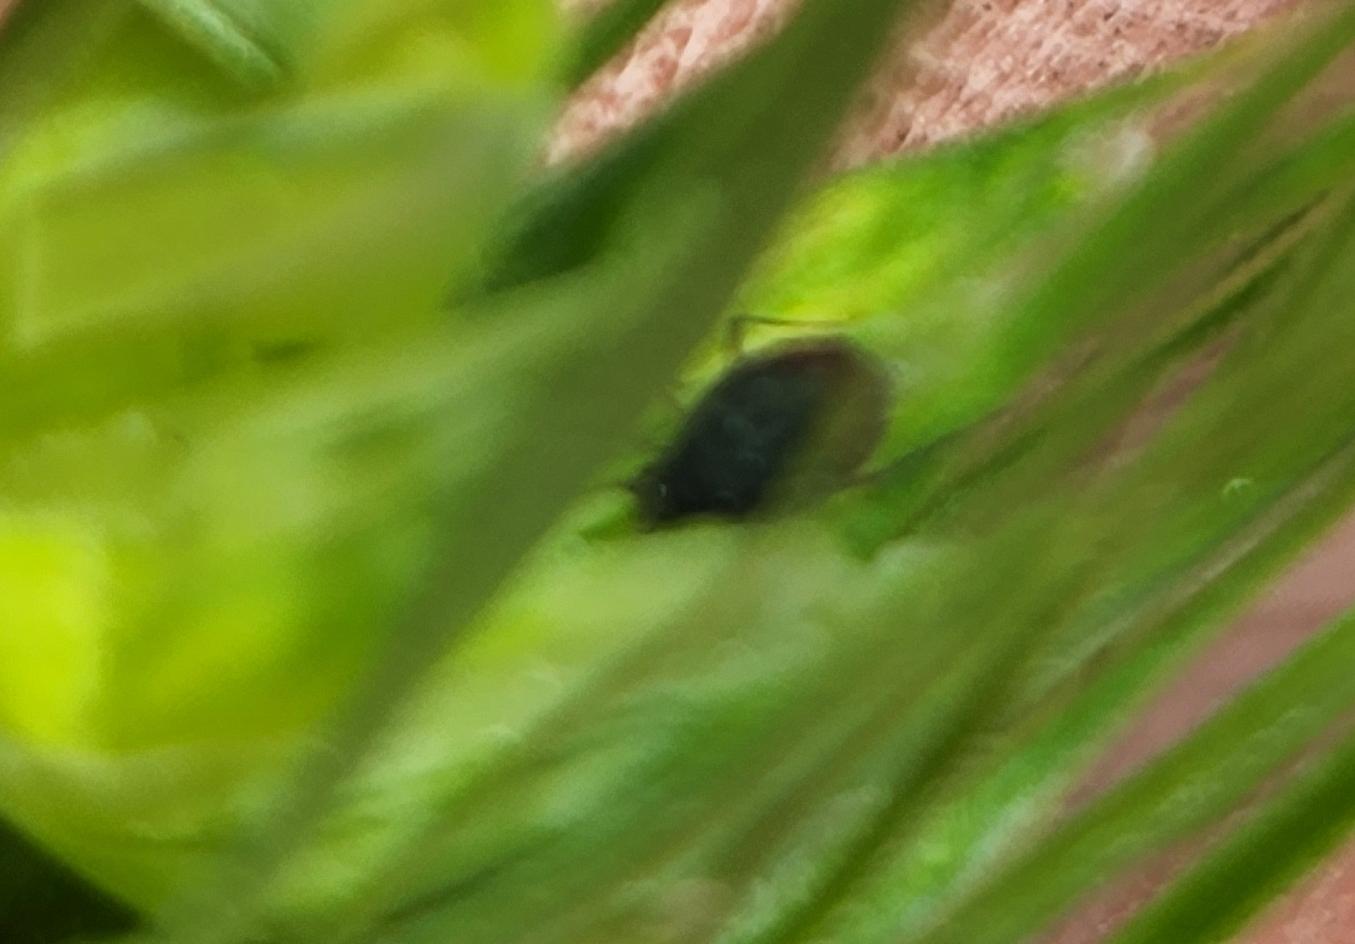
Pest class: bird_cherry_oat_aphid